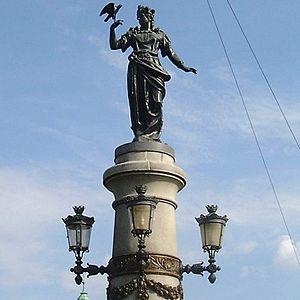
Freyja est une déesse majeure dans le paganisme germanique et nordique, où de nombreux contes l’impliquent ou la représentent. Néanmoins les meilleures sources documentées de cette tradition religieuse, la mythologie nordique, sont à prendre avec prudence car elles ont pu subir l'influence des représentations chrétiennes ou classiques. En effet, elles nous ont été transmises, en grande partie, par l'intermédiaire d'historiens médiévaux islandais, alors que l'île était convertie au christianisme depuis plus de deux siècles. La majorité de ces textes, issus de la tradition orale scandinave, ont été mis à l'écrit en Islande au XIIᵉ siècle et XIIIᵉ siècle par Snorri Sturluson sous l'influence chrétienne. Le culte et les pratiques rituelles associées à cette déesse sont de ce fait mal connus.